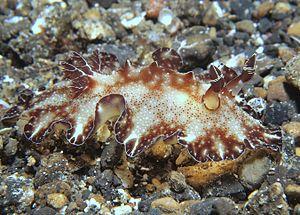
Les Discodorididae forment une famille de mollusques de l'ordre des nudibranches.
Discodoris est un genre de nudibranches de la famille des Discodorididae.